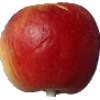
Label: Apple Red Yellow 1